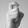
ASL letter: X